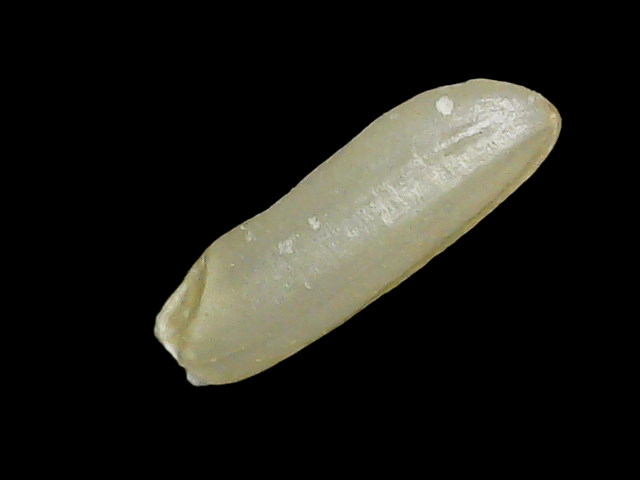
Rice variety: Binadhan26